Angel of Evil

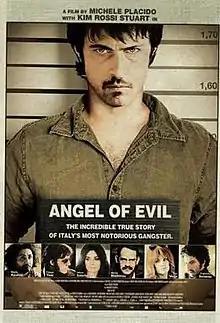
Film poster

Angel of Evil (also known as "Vallanzasca – Angels of Evil") is a 2010 Italian crime film directed by Michele Placido. It is based on the biography "Il fiore del male. Bandito a Milano" (The flower of evil. Bandit in Milan) of bank robber Renato Vallanzasca, by Italian journalist Carlo Bonini.